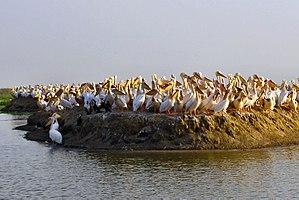
Le parc national des oiseaux du Djoudj est situé à une soixantaine de kilomètres au nord de Saint-Louis du Sénégal. Paradis des oiseaux migrateurs, le parc est la troisième réserve ornithologique du monde.
La 5ᵉ session du Comité du patrimoine mondial a eu lieu du 26 octobre 1981 au 30 octobre 1981 à Sydney, en Australie.
Cet article recense les sites inscrits sur la liste du patrimoine mondial par l'UNESCO situés en Afrique.